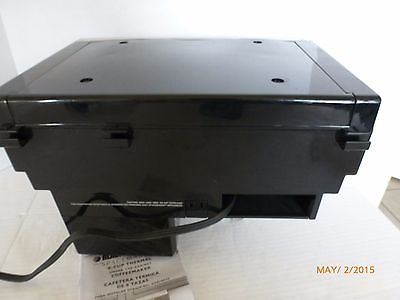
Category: coffee maker